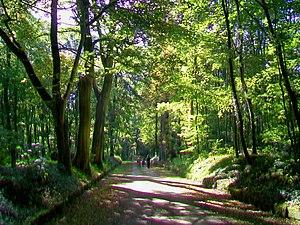
L'allée du Mail.
Le château d'Ognon était situé dans la commune d'Ognon, dans l'Oise.